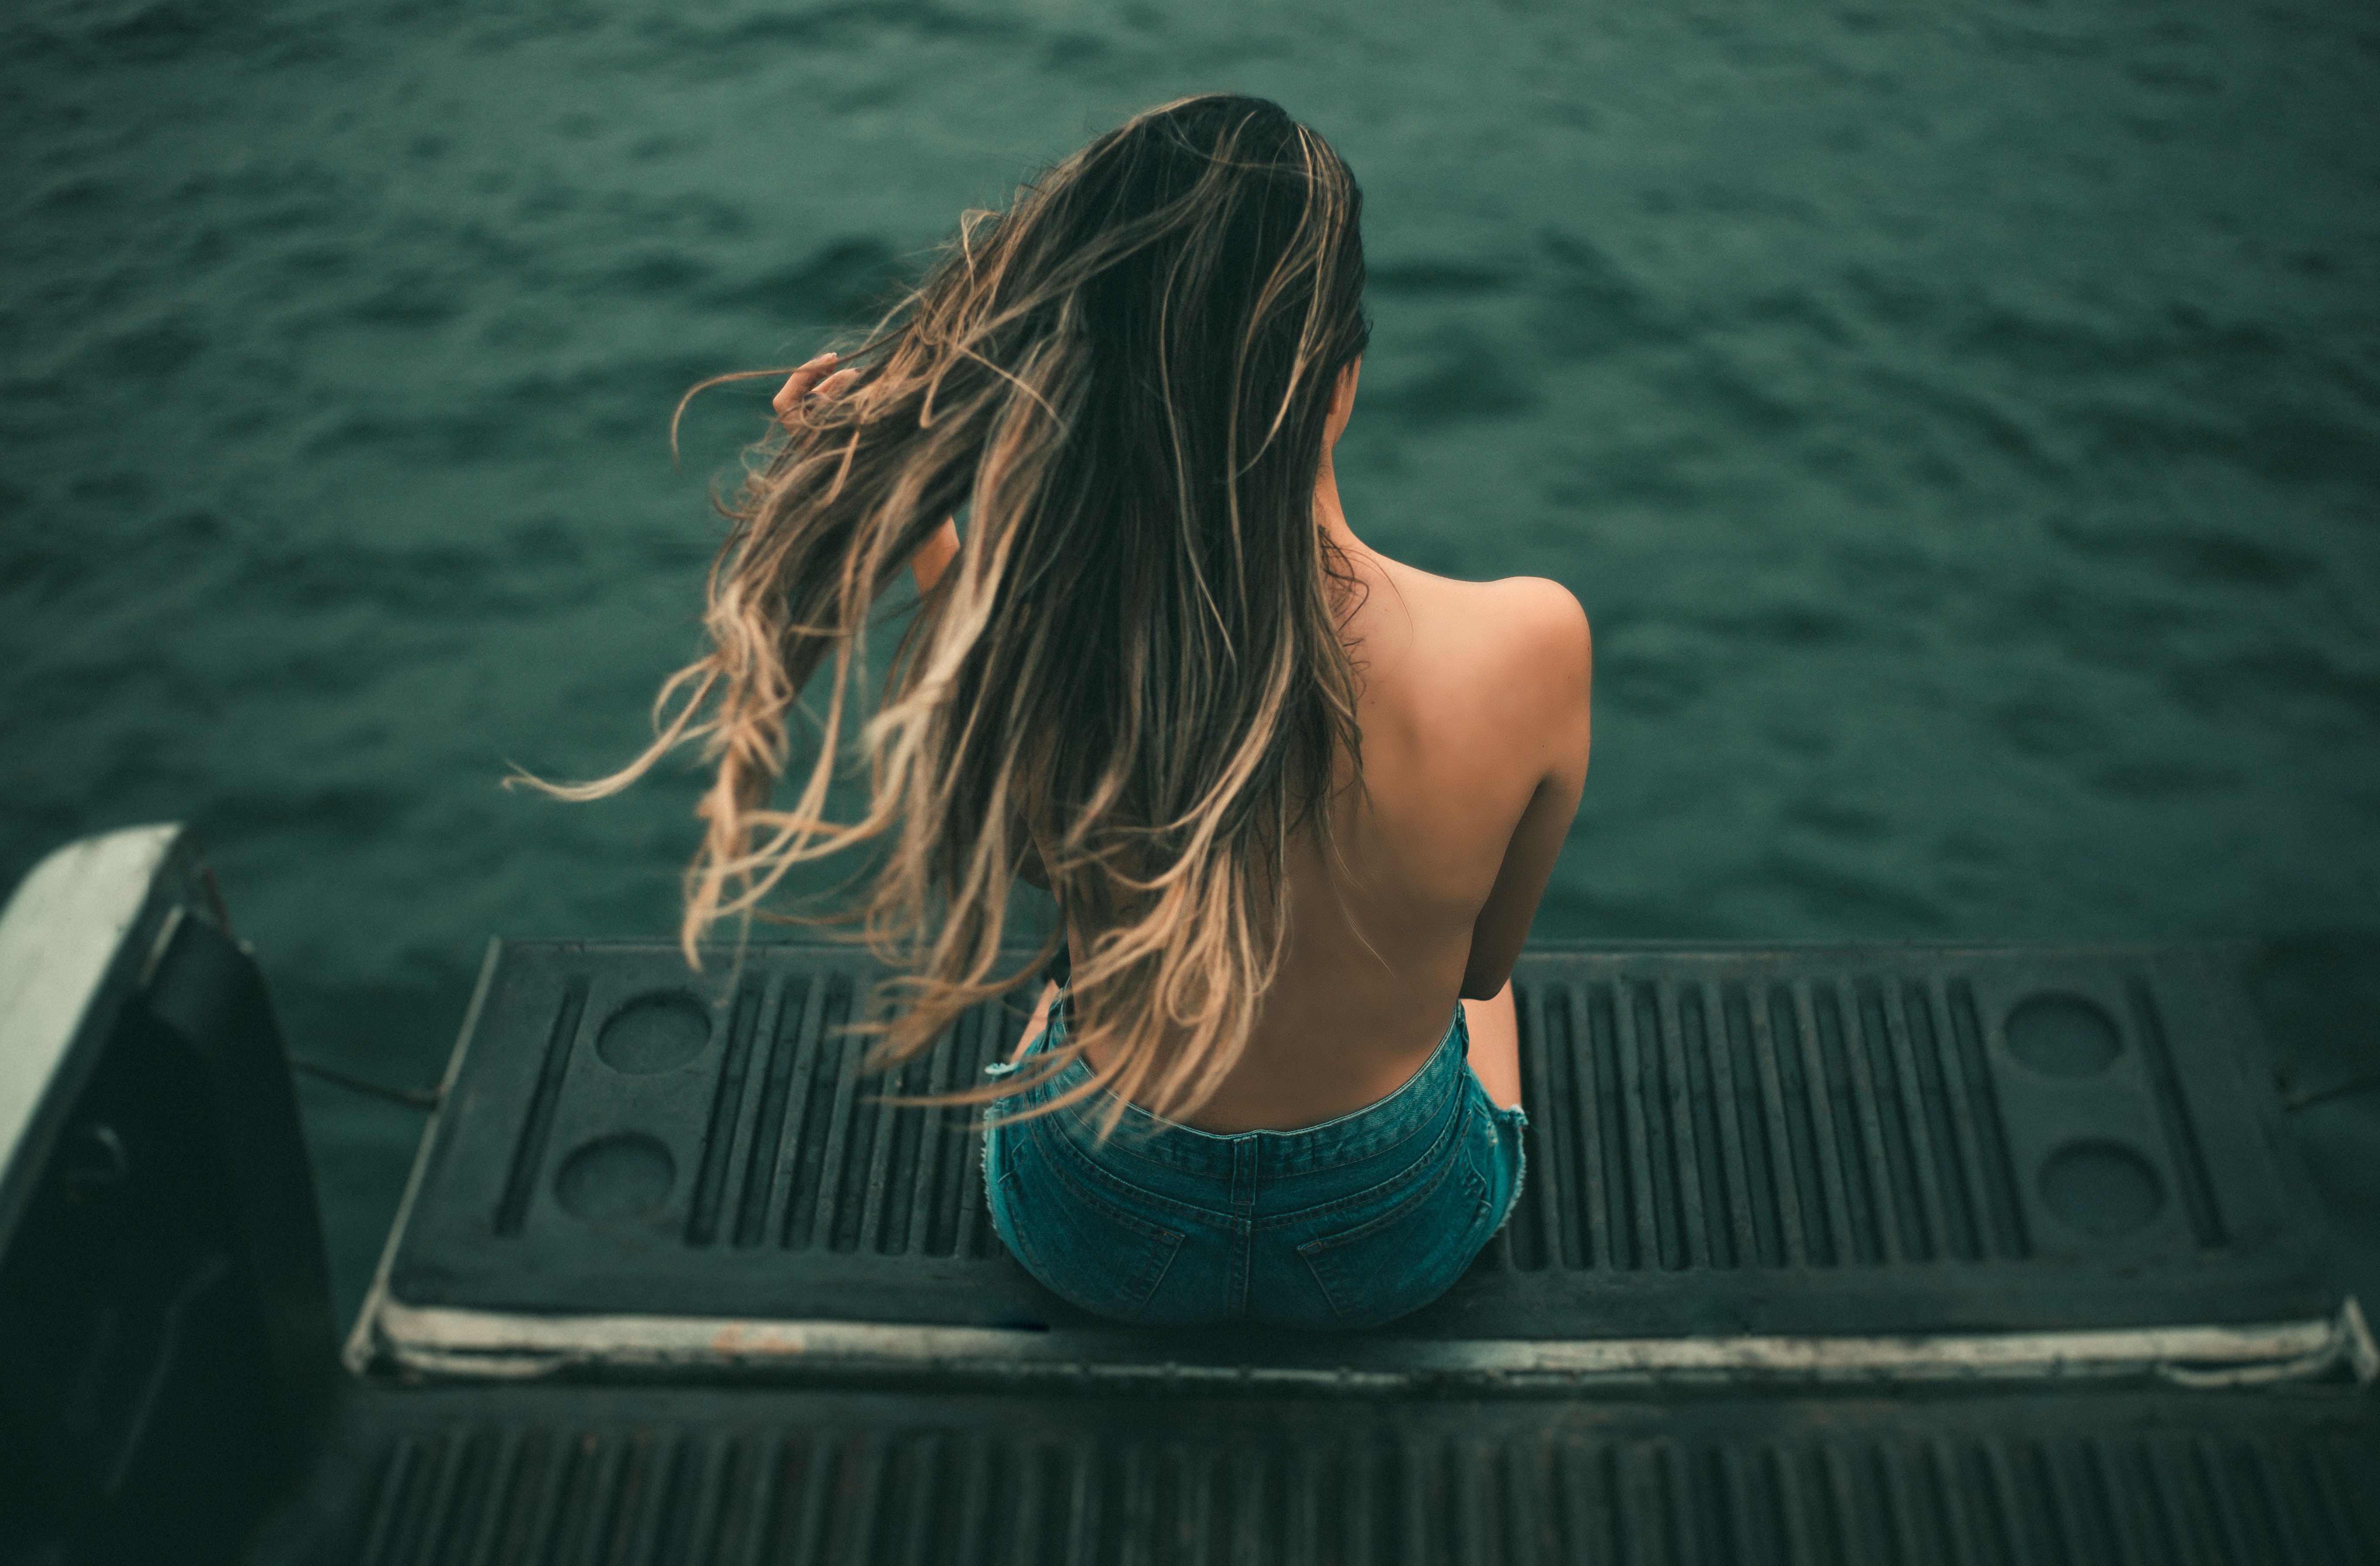
hair, water, long hair, hairstyle, beauty, turquoise, lady, blond, back, surfer hair, brown hair, summer, sitting, sea, photography, ocean, vacation, calm, leisure, photo shoot, swimwear, black hair